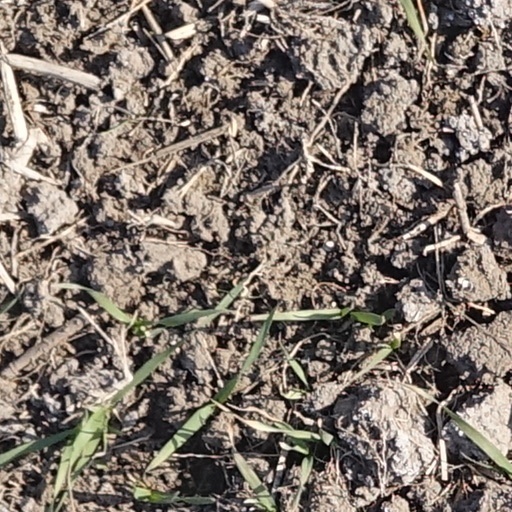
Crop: wheat